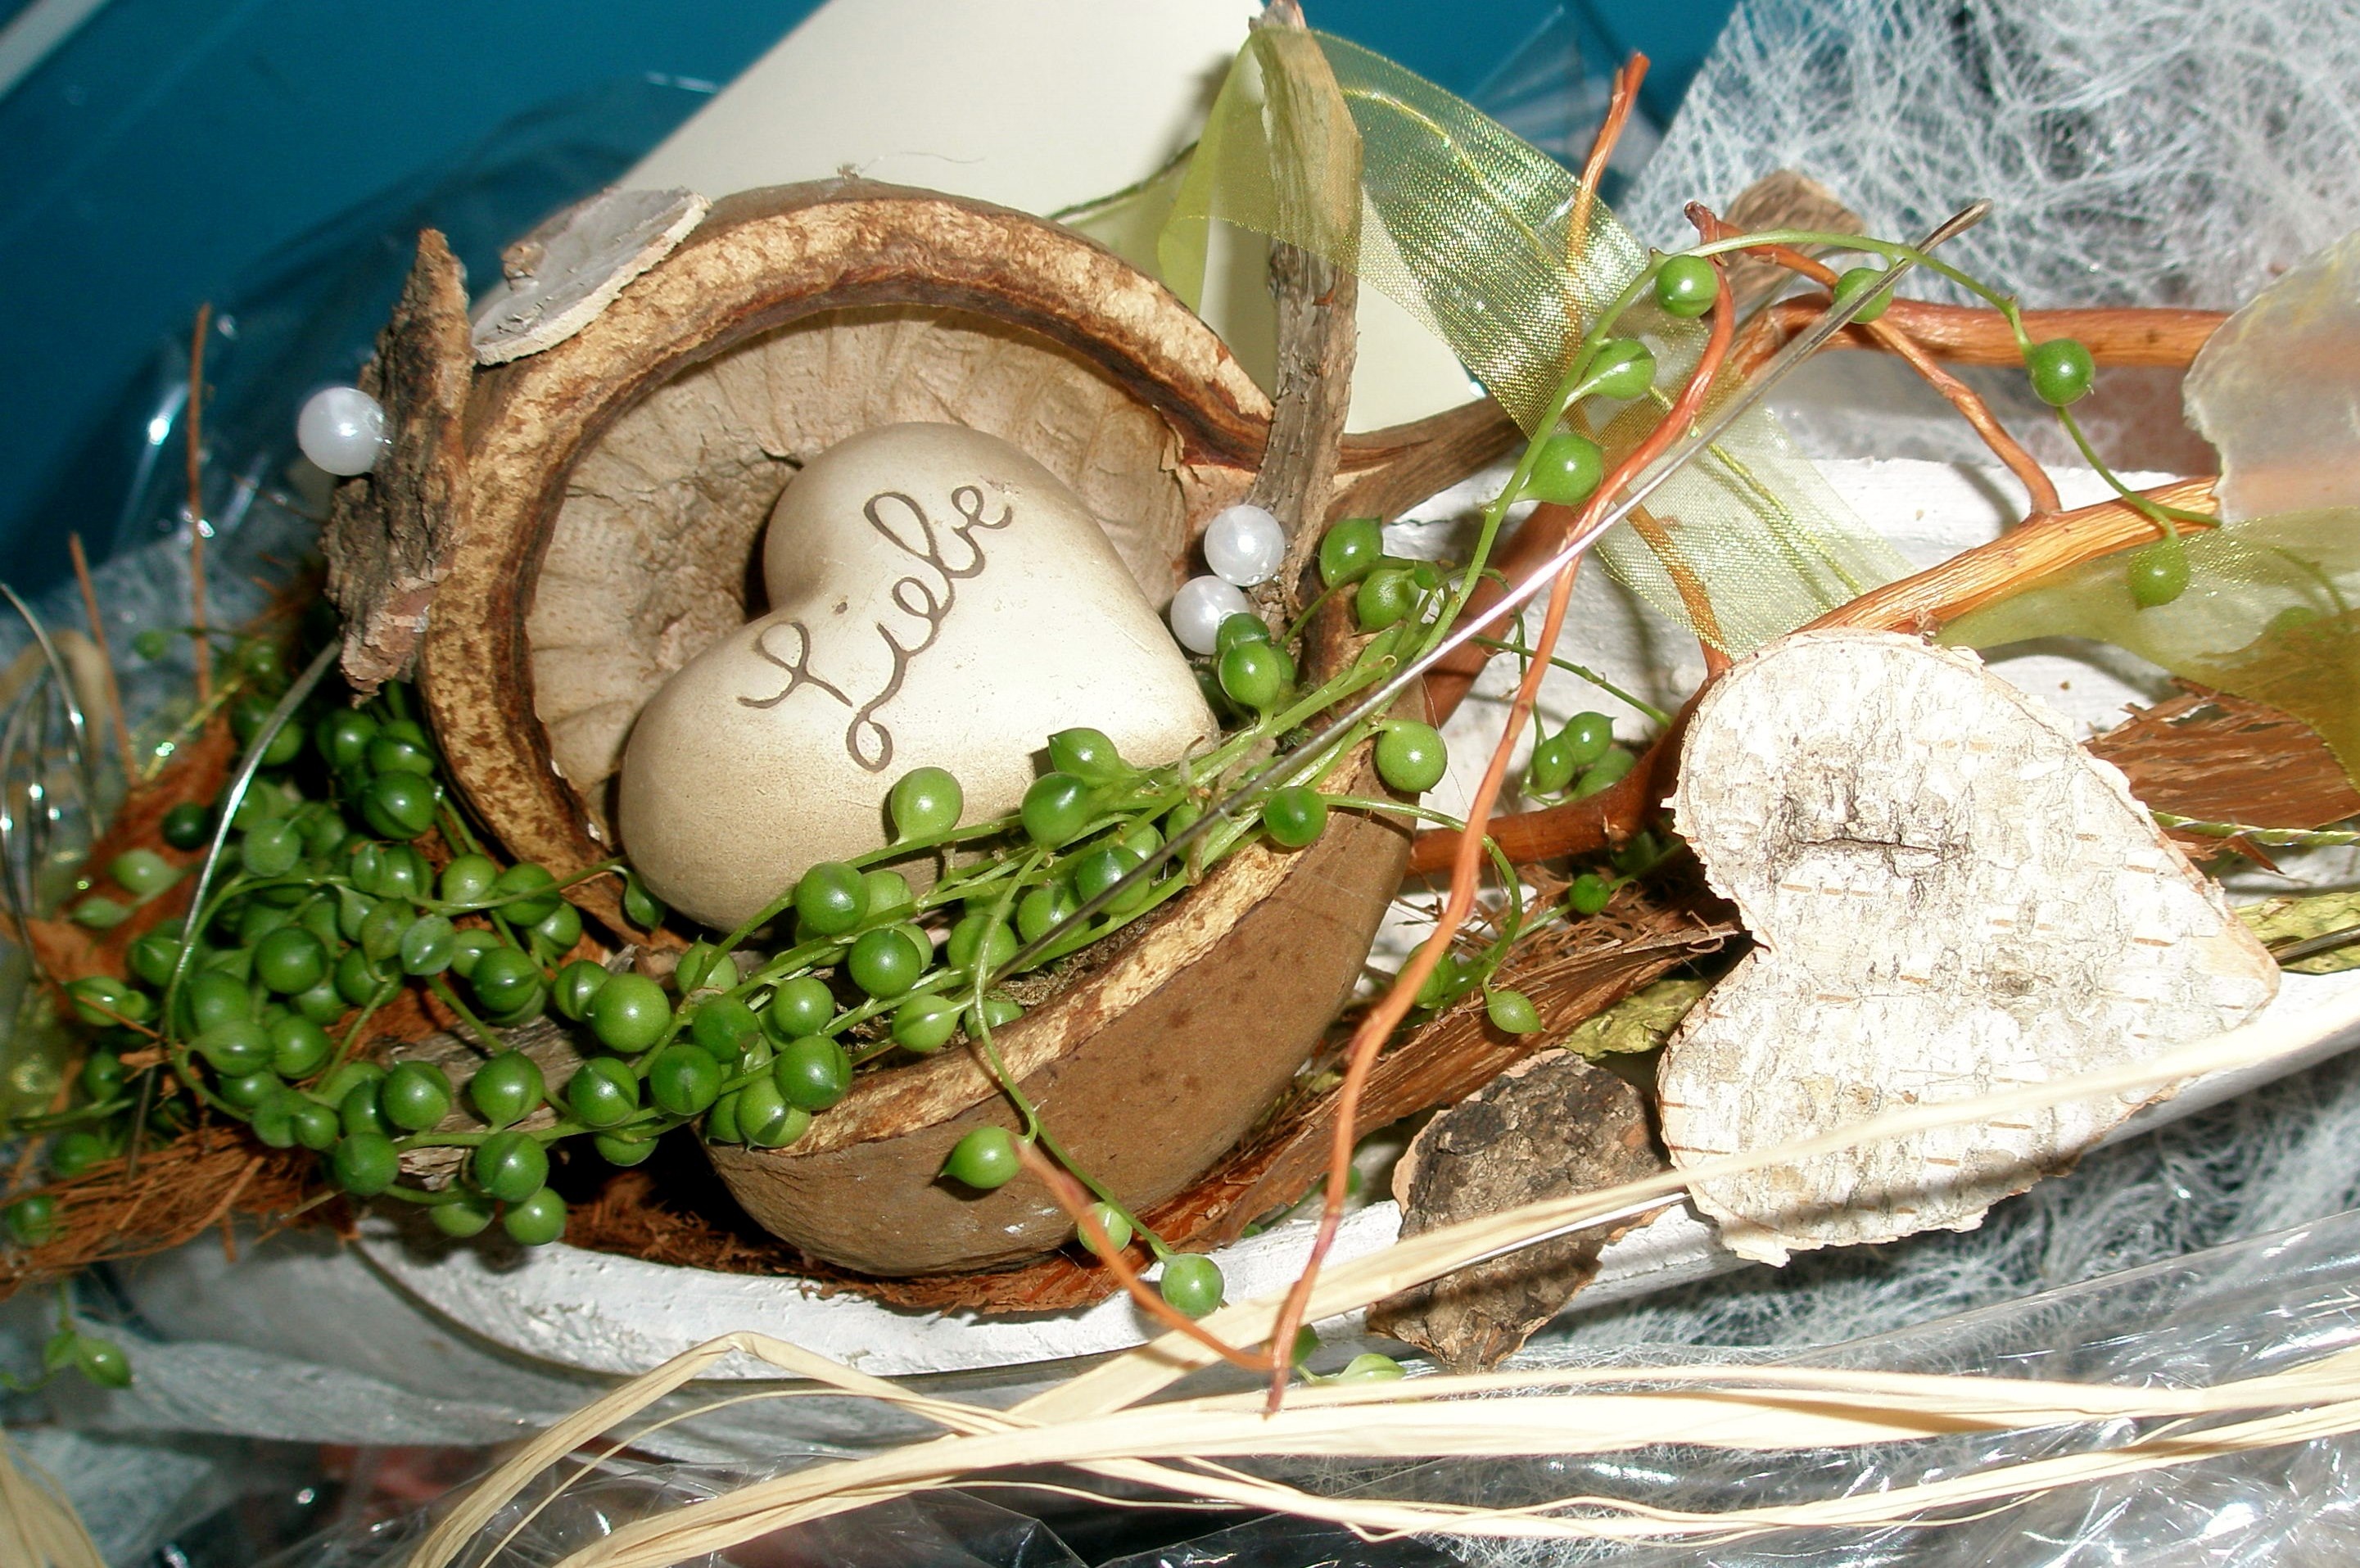
tree, flower, gift, christmas decoration, blum tight binding, natural container, plants florist